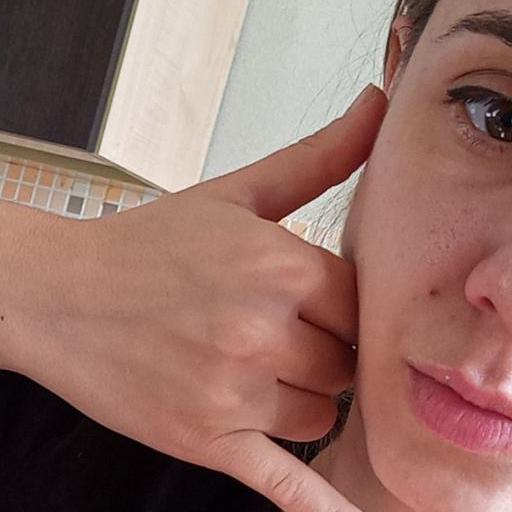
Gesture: call